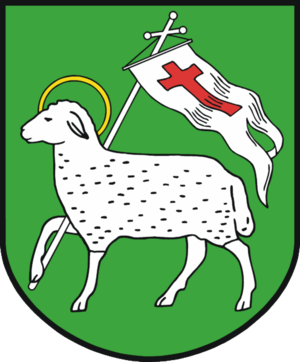
Niedere Börde / Landsbyer
Niedere Börde er en kommune med omkring 7.500 indbyggere, i Landkreis Börde i den tyske delstat Sachsen-Anhalt. Mittellandkanalen og floden Ohre løber gennem kommunen.